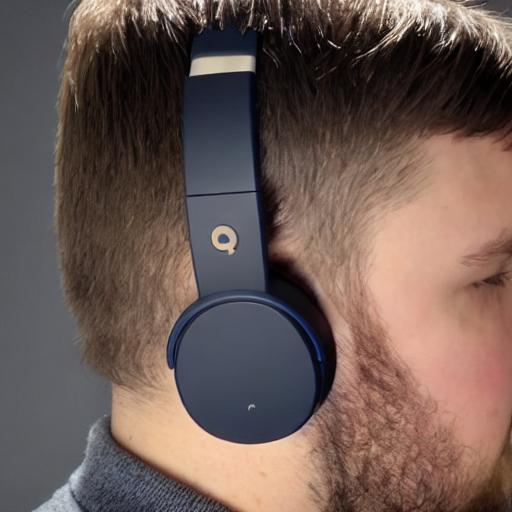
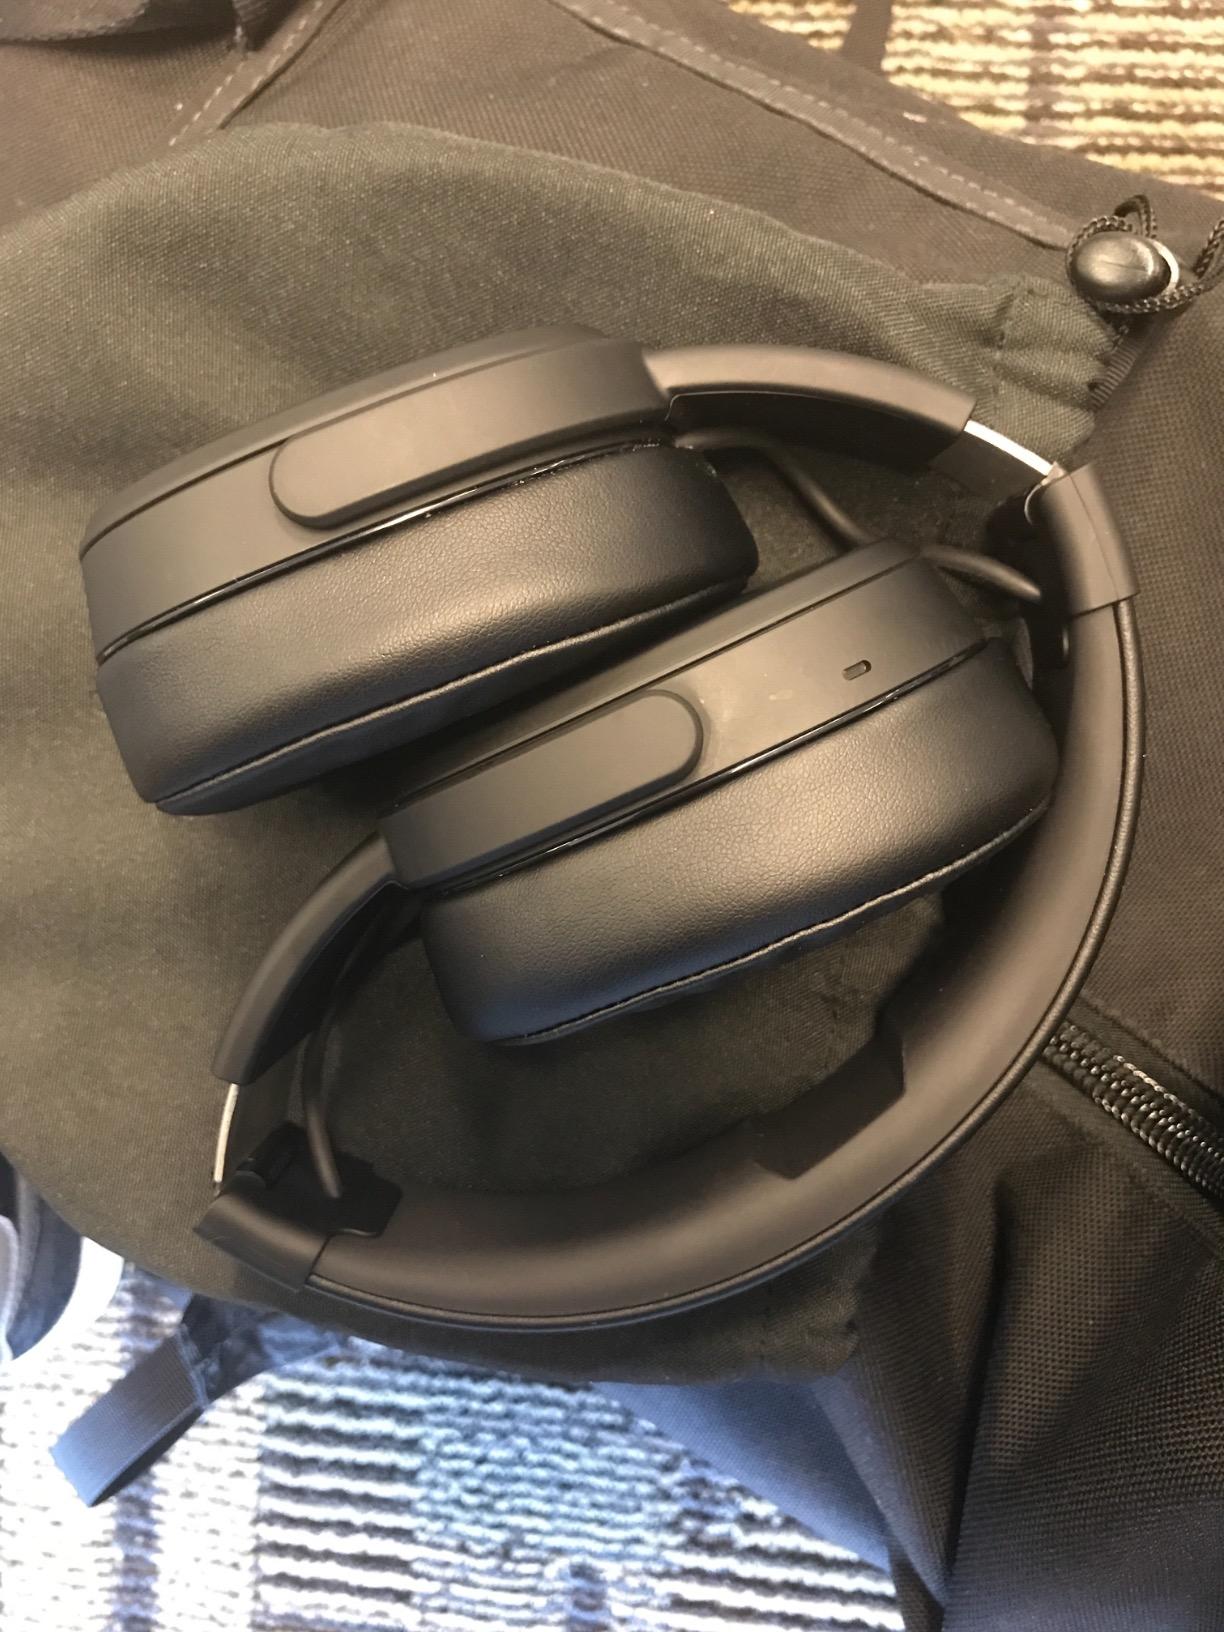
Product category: headphones
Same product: no